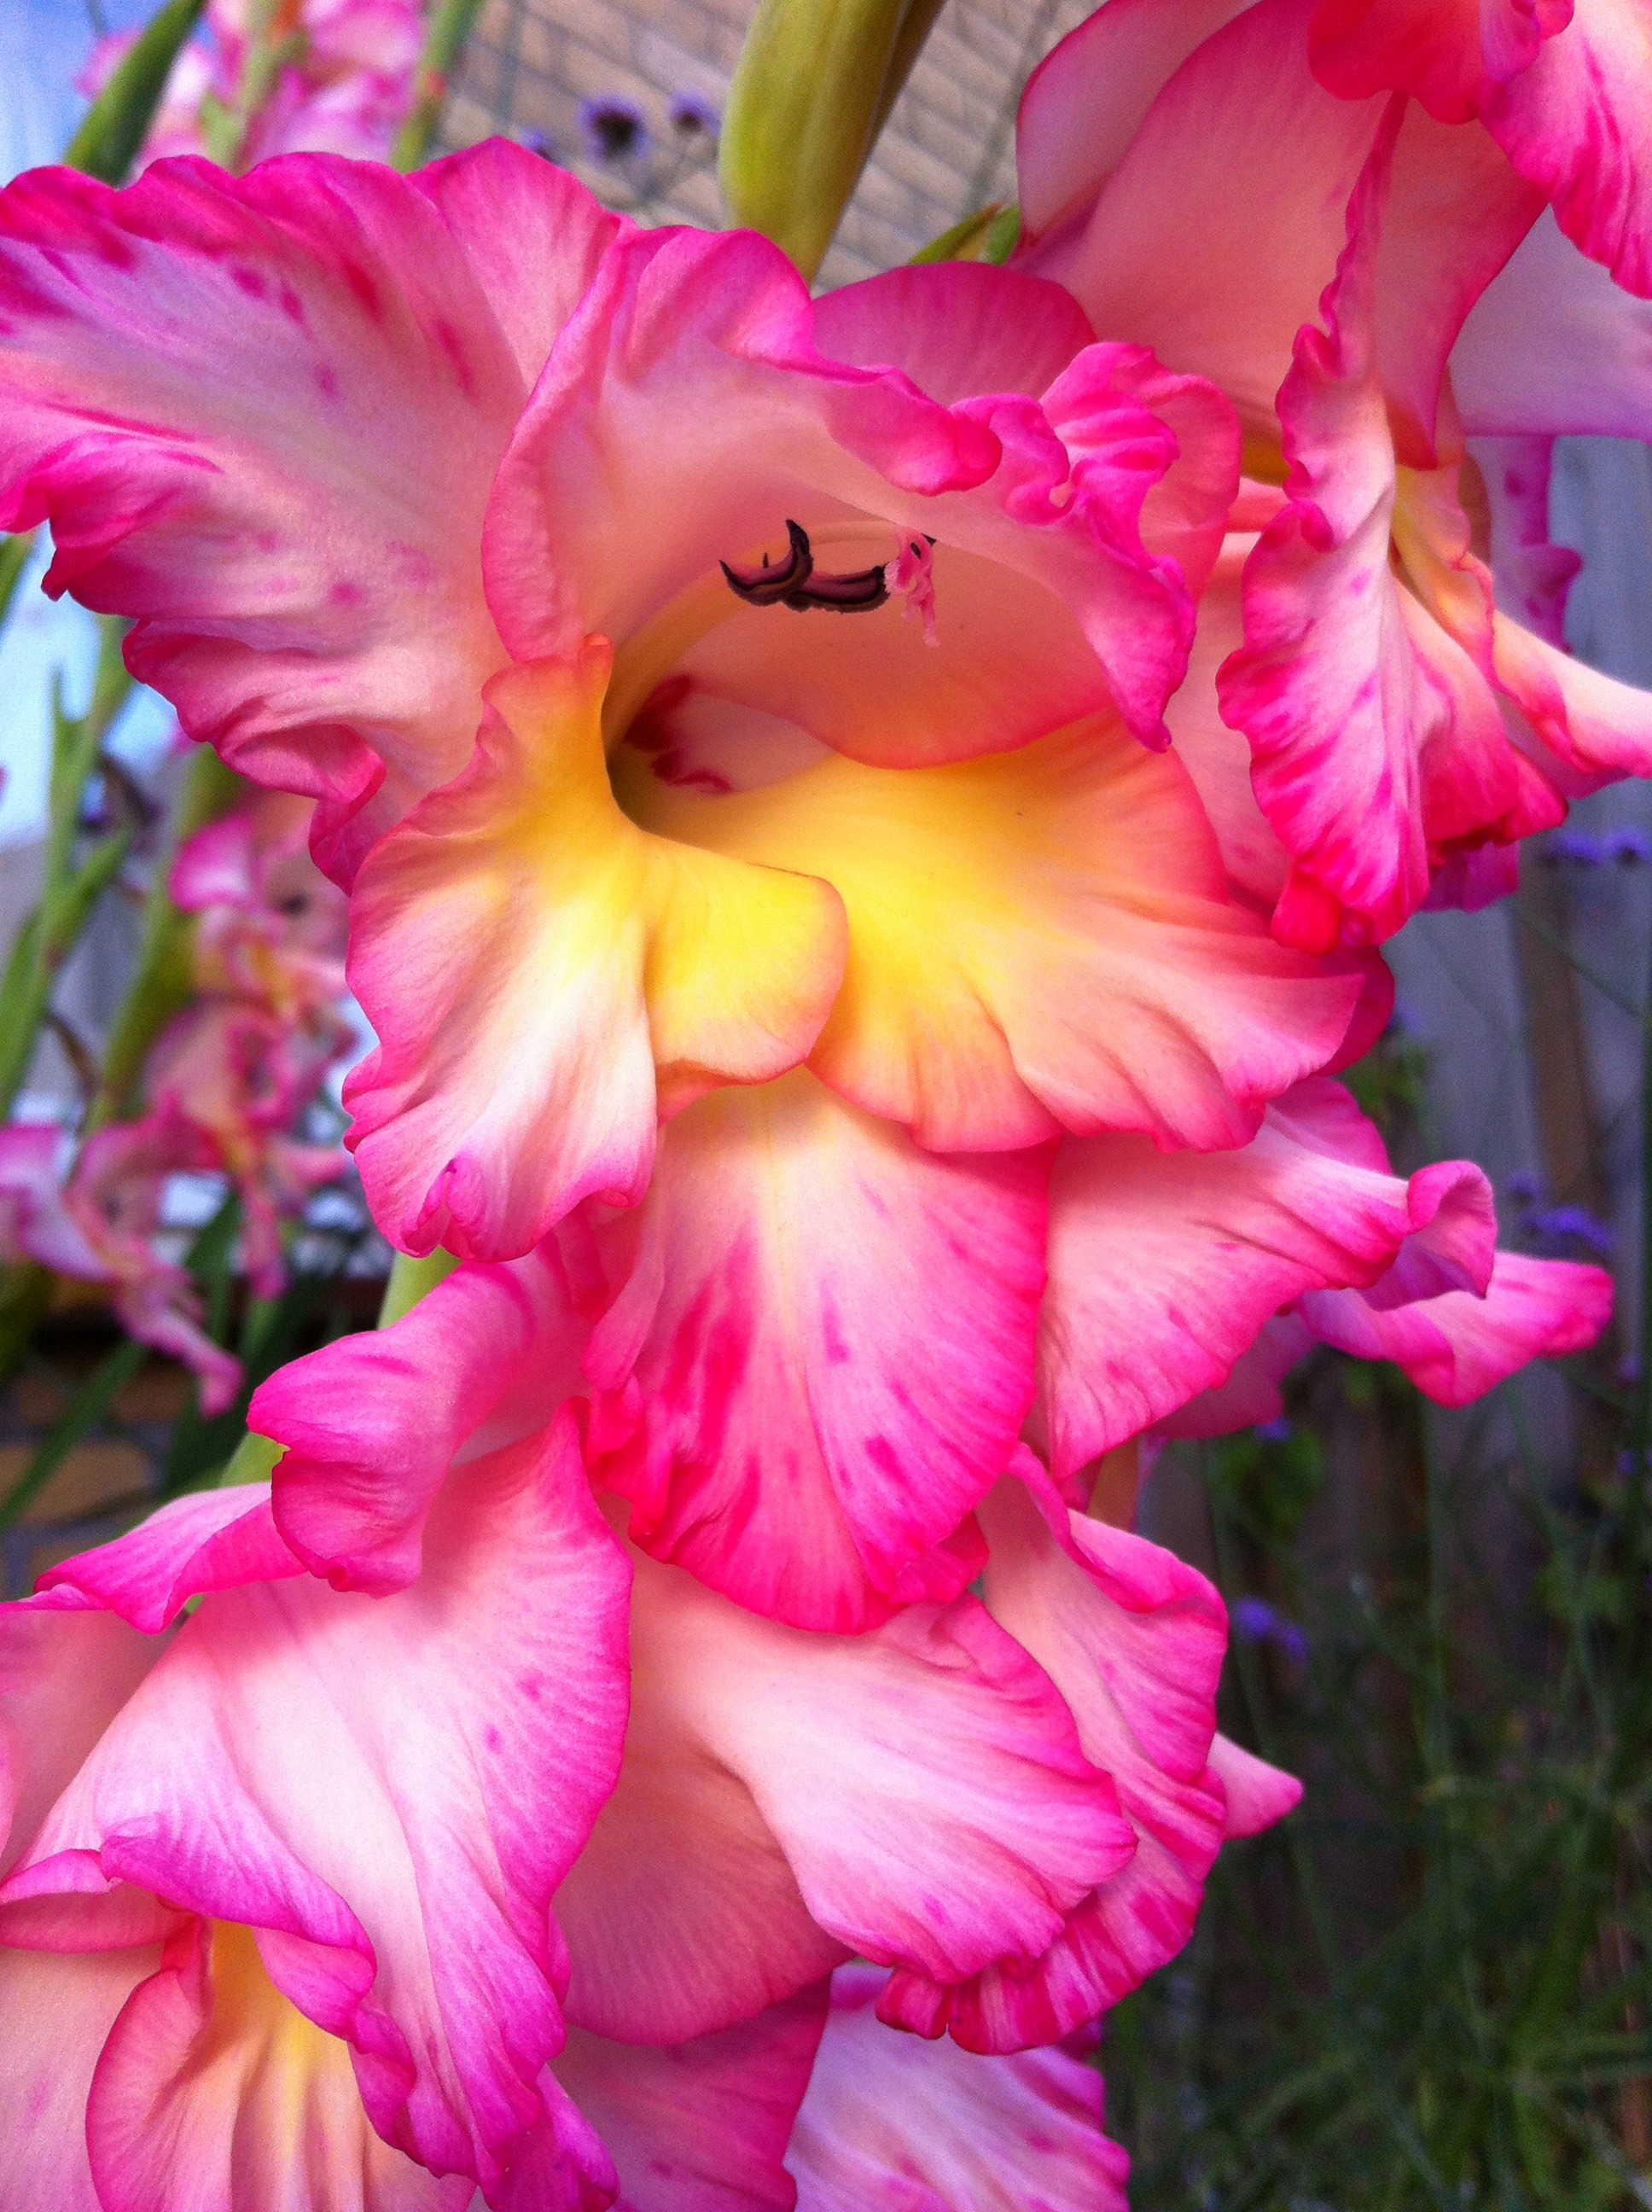
plant, flower, petal, pink, flora, cut flower, gladiolus, garden plant, flowering plant, root vegetable, cattleya, land plant